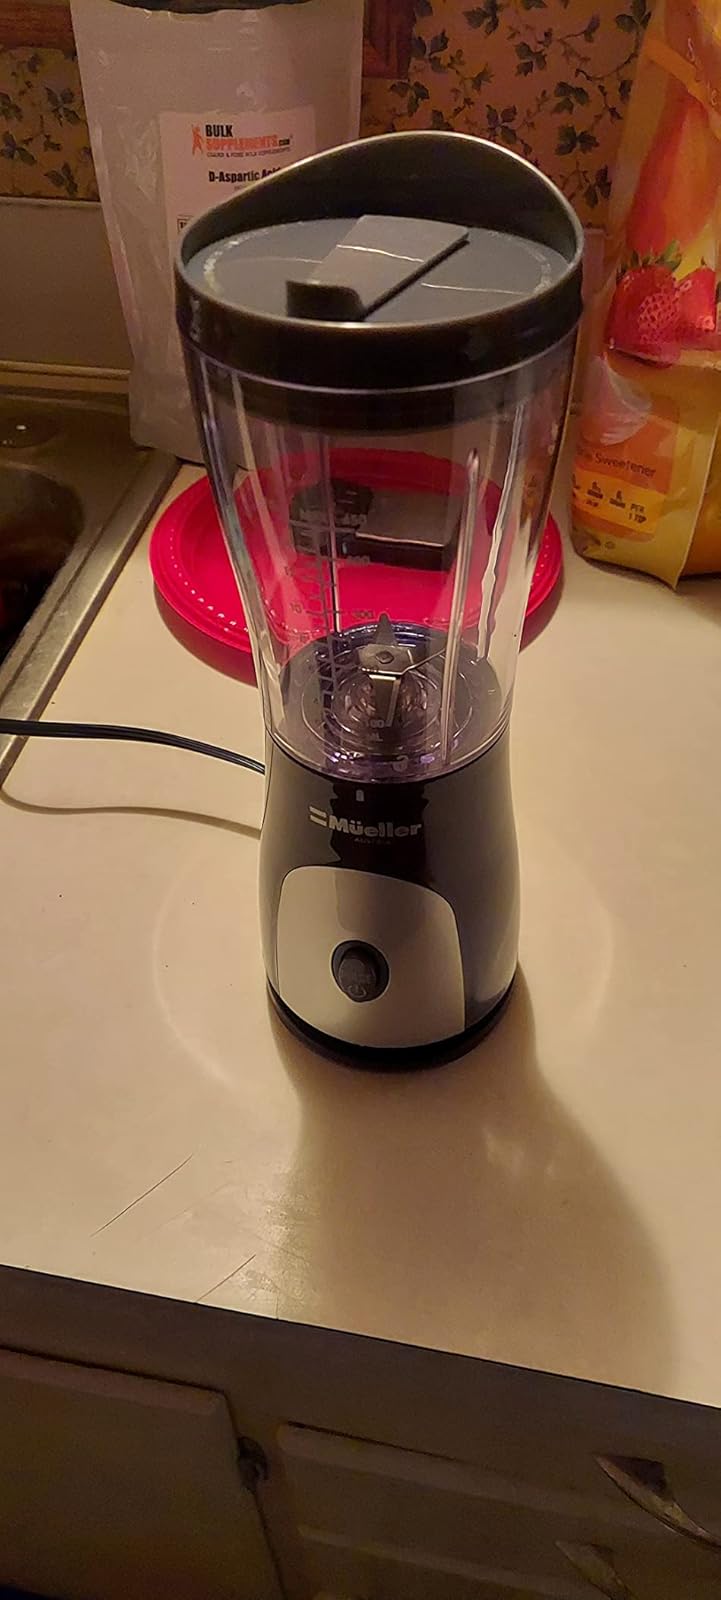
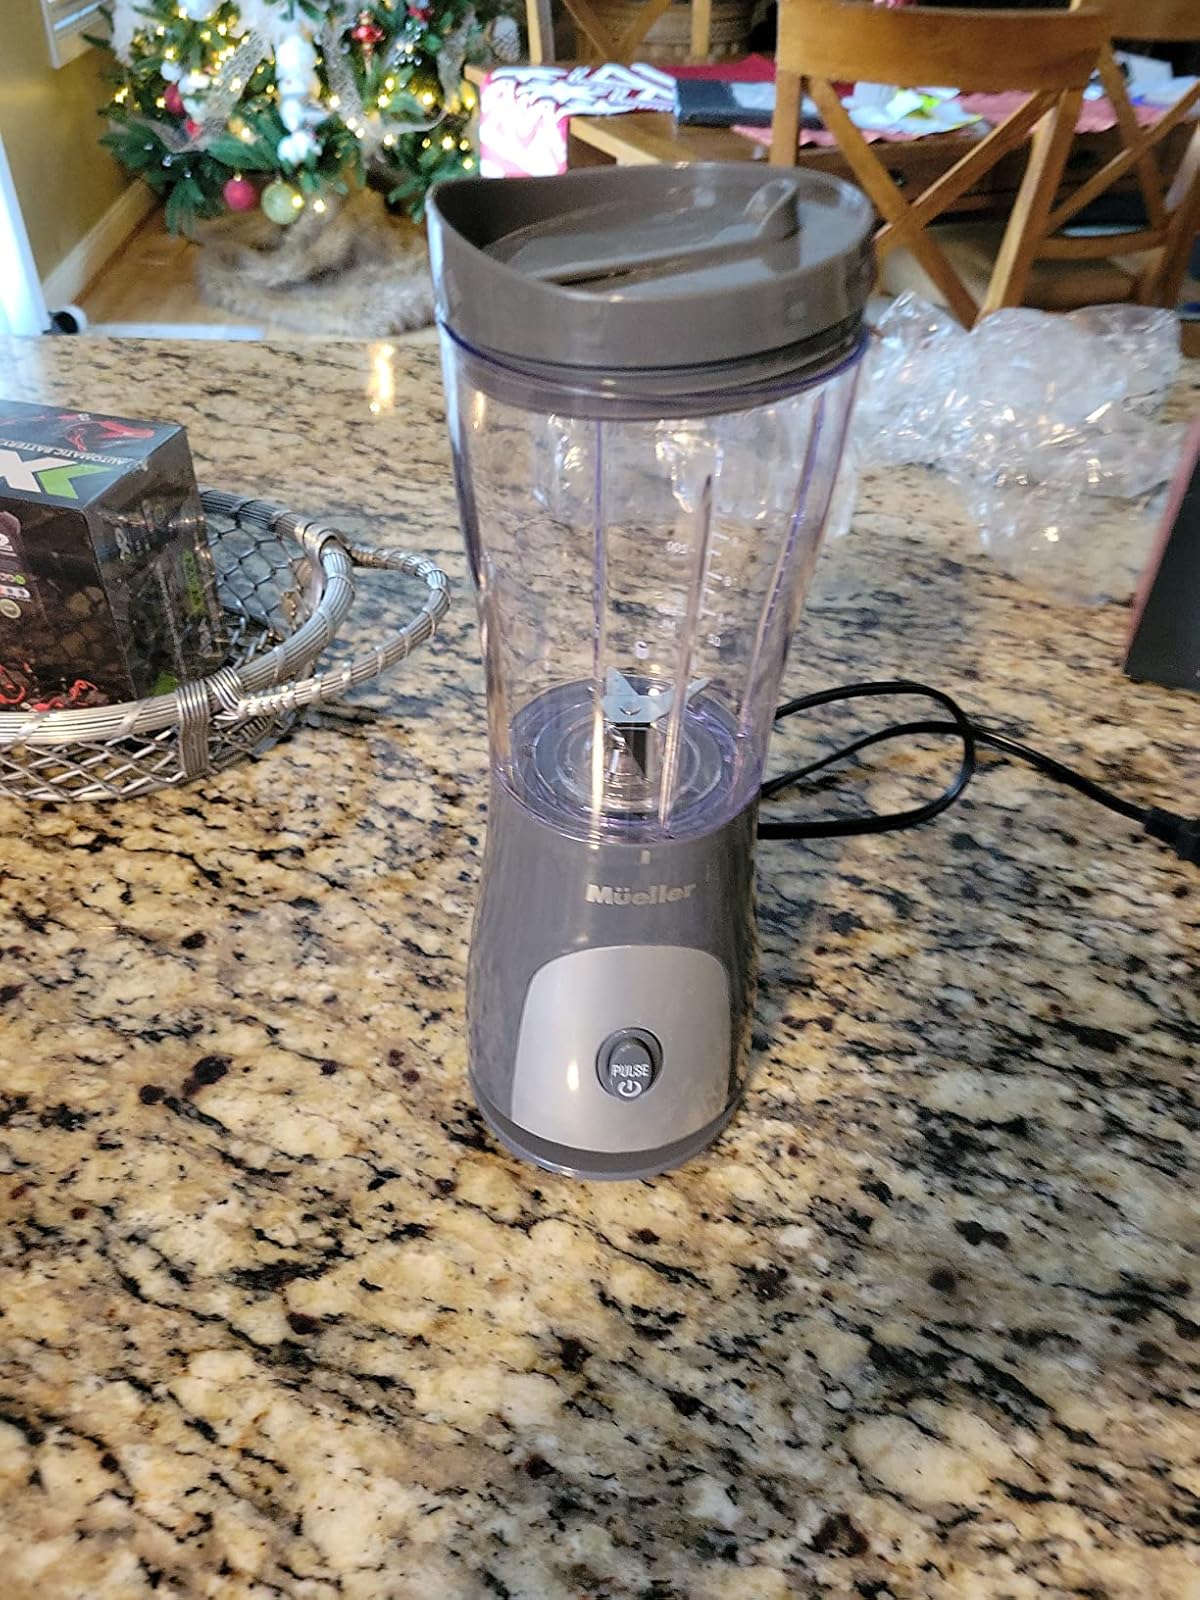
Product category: items_blender
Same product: yes